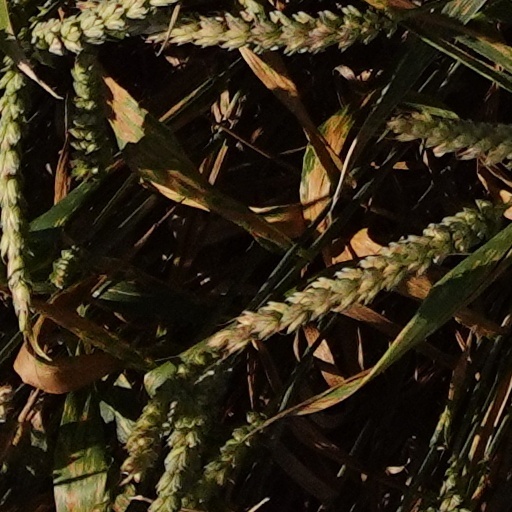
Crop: wheat